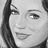
Emotion: happy